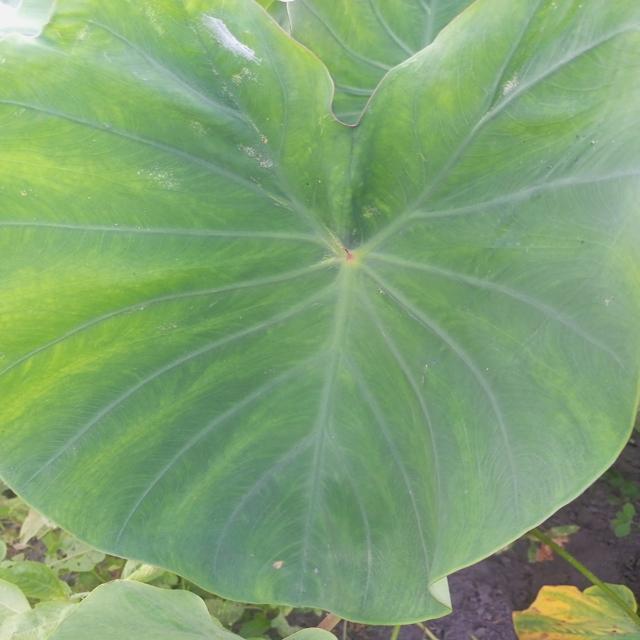
Label: Healthy